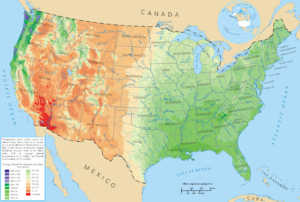
L'environnement aux États-Unis est l'environnement des États-Unis, à savoir l'ensemble des composants naturels du pays, et l'ensemble des phénomènes et interactions qui s'y déploient. Il est l'objet de réglementations et de politiques, et ce depuis le XIXᵉ siècle. Le premier Parc naturel national au monde a été créé aux États-Unis. Par ailleurs, ce pays a connu, et connait encore au XXIᵉ siècle, un développement économique majeur basé sur l'exploitation des ressources, notamment le pétrole et le gaz naturel. Il est le deuxième pays émetteur de dioxyde de carbone du monde derrière la Chine.
Cet article concerne les différents types de climat aux États-Unis.
Les États-Unis, en forme longue les États-Unis d'Amérique, ou EUA, sont un pays transcontinental dont la majorité du territoire se situe en Amérique du Nord. Les États-Unis ont la structure politique d'une République constitutionnelle et fédérale à Régime présidentiel, ils sont composée de cinquante États, dont quarante-huit sont adjacents et forment le Mainland. Celui-ci est encadré par l'océan Atlantique à l'est, le golfe du Mexique au sud-est et l'océan Pacifique à l'ouest, et se trouve bordé au nord par le Canada et au sud-ouest par le Mexique. Les deux États non limitrophes sont l'Alaska, situé au nord-ouest du Canada, et Hawaï, un archipel situé au milieu de l'océan Pacifique-nord. De plus, le pays comprend quatorze territoires insulaires disséminés dans la mer des Caraïbes et le Pacifique. La géographie et le climat du pays sont extrêmement diversifiés, abritant une grande variété de faune et de flore, faisant des États-Unis l'un des 17 pays mégadivers de la planète.